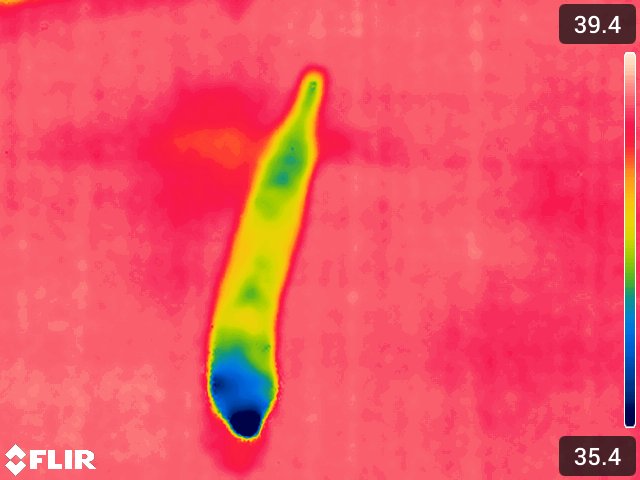
Maturity: over_matured